The Other Woman (Lost)

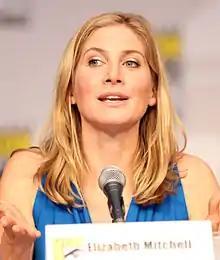
Mitchell, who portrayed Juliet in the episode

When asked about what she learned about her character through "The Other Woman", Elizabeth Mitchell surmised that Juliet's "mistakes are morally questionable, if not morally wrong. But you do see that behind this is a human being who is struggling to live and have a life that makes sense to her." Mitchell did not think that Juliet was too surprised that Ben has romantic feelings for her, but that the circumstances of receiving this information was horrifying because the character had just found out that Goodwin had died. Michael Emerson thought that his character Ben was childish when he shouted "you're mine!" to Juliet; Mitchell compared him to "a twelve-year-old boy throwing a temper tantrum over ... his first love". Mitchell was emotionally drained while shooting this episode because she was intimidated by Emerson and Matthew Fox's acting skills.